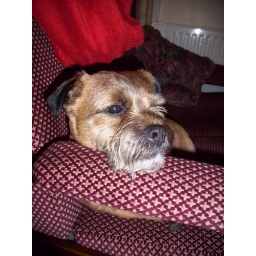
Jake after running around on the beach in his fave place Saarborough.